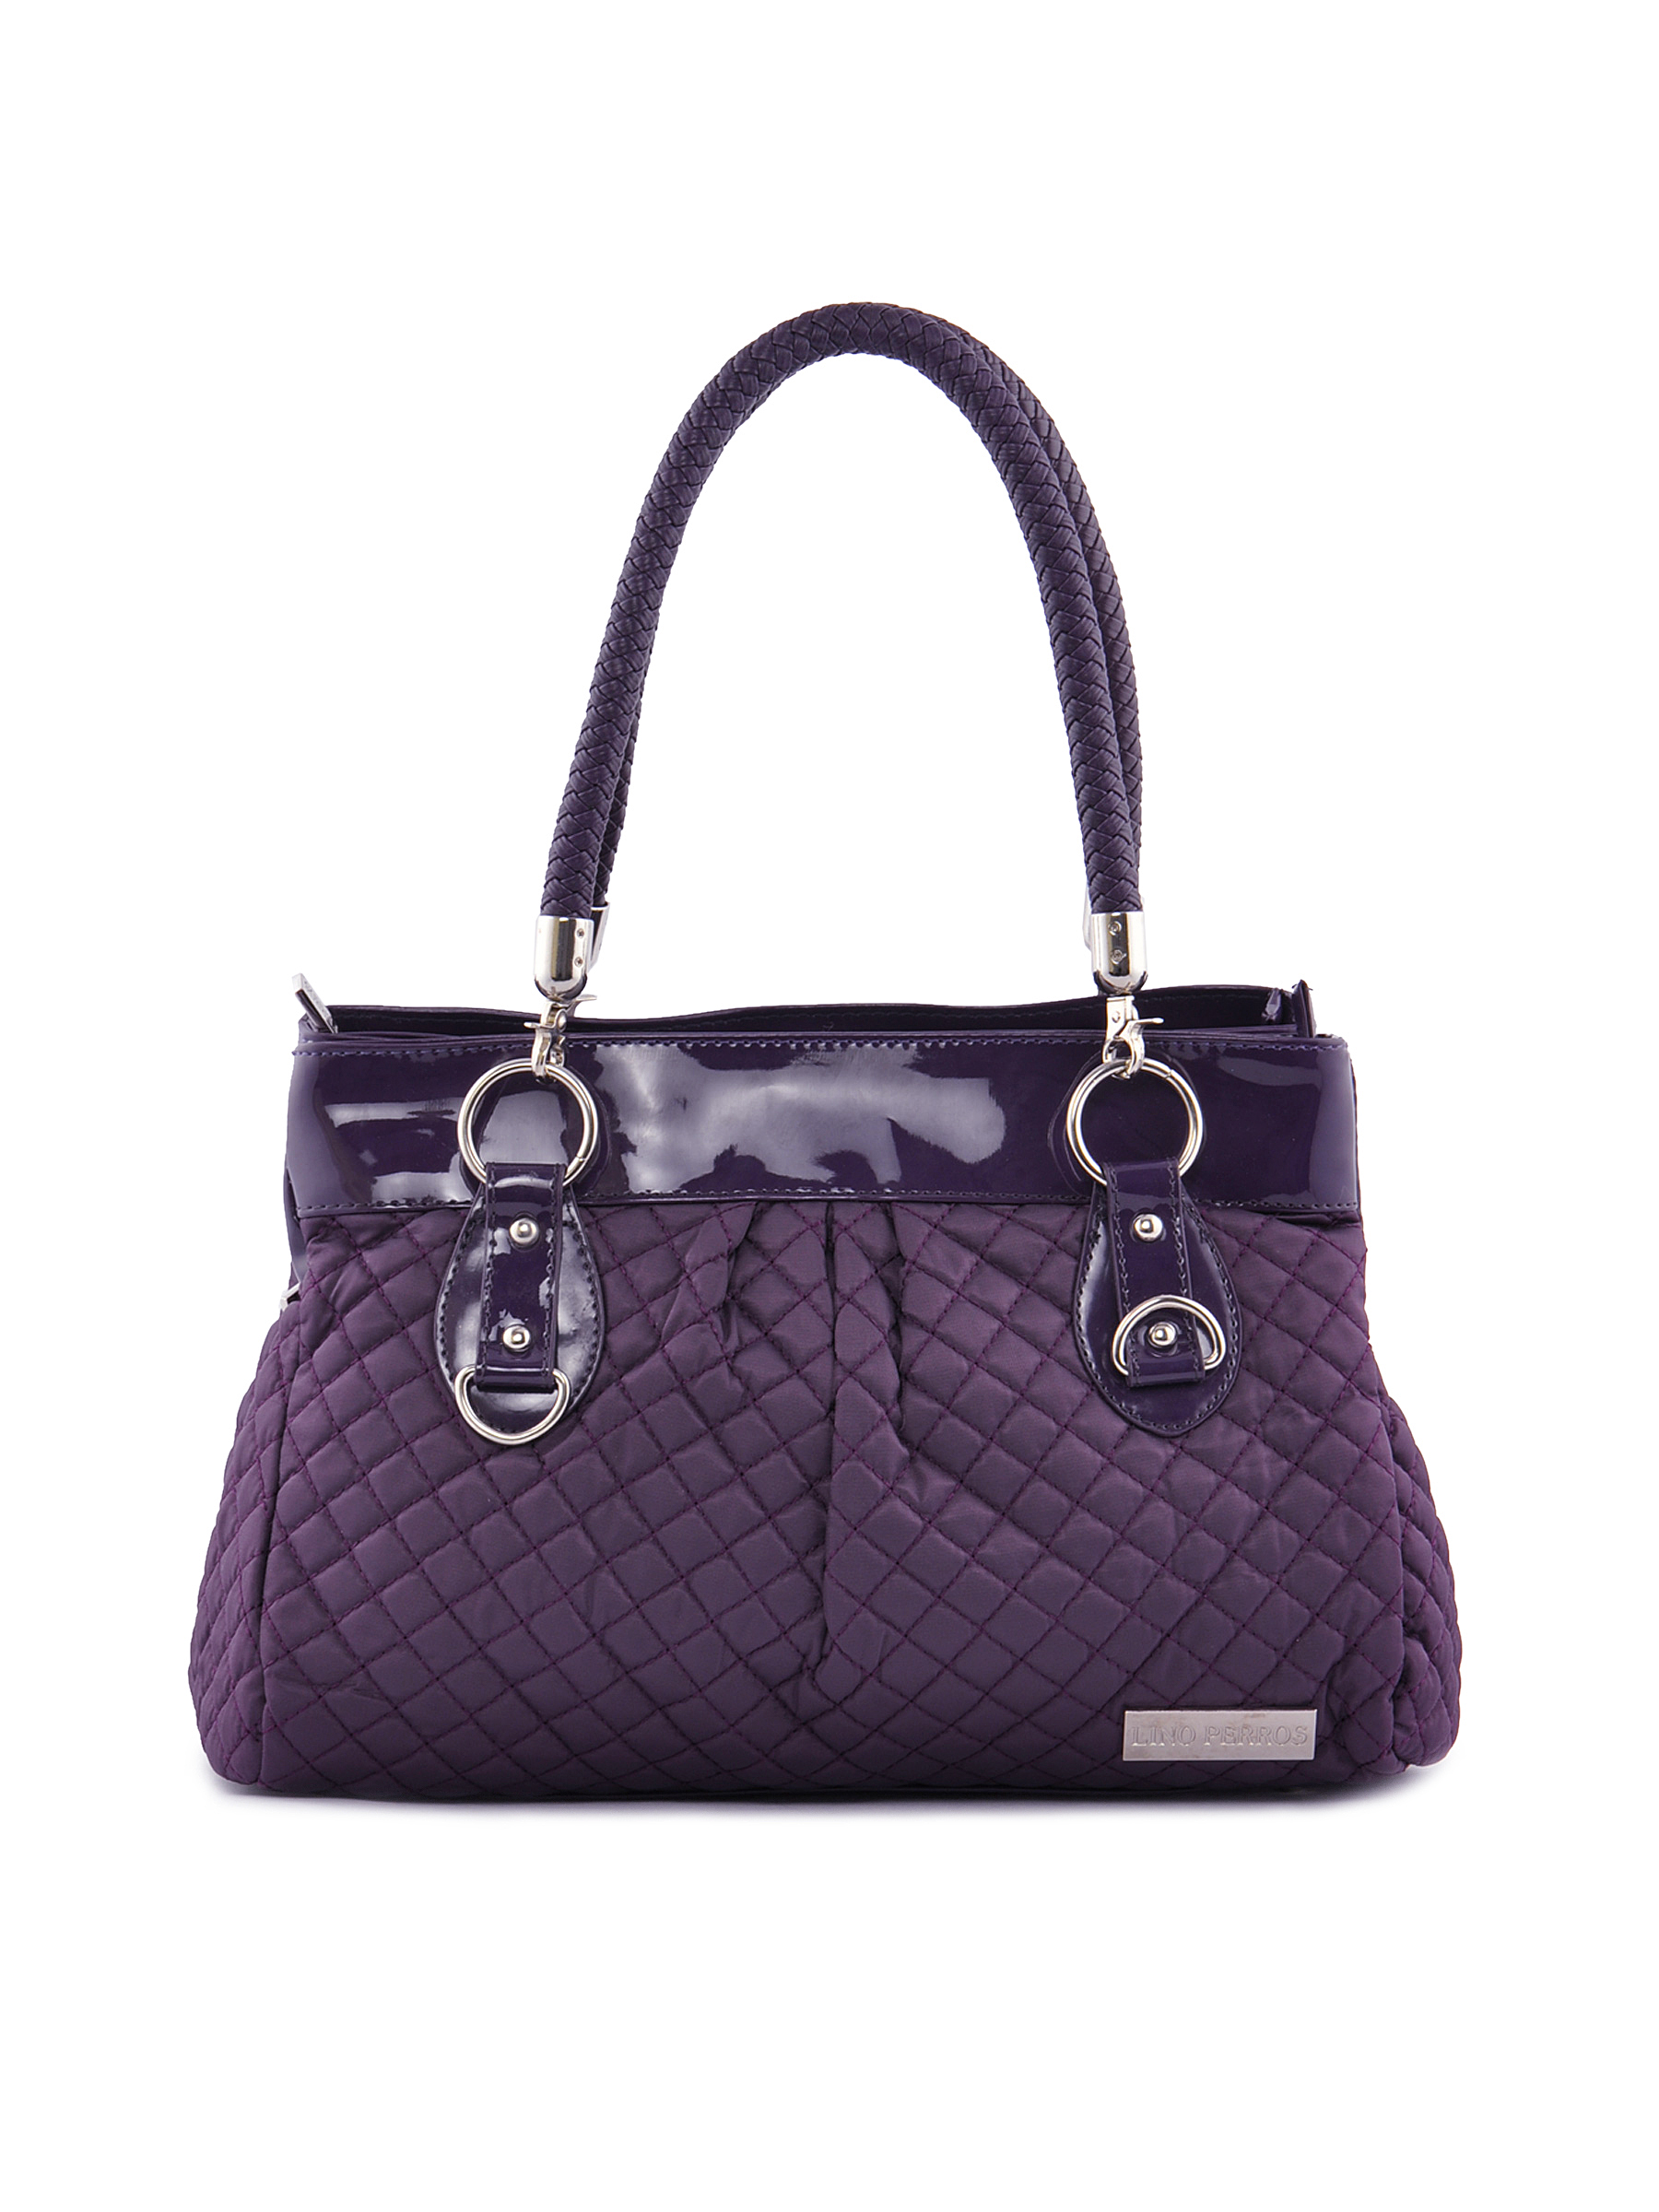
Lino Perros Women Classic Purple Handbag
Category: Accessories / Bags / Handbags
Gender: Women
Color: Purple
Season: Winter 2015
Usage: Casual